Apple Inc.

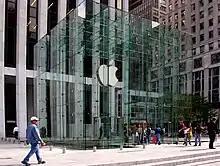
Apple Fifth Avenue is the flagship store in New York City.

During his keynote speech at the Macworld Expo on January 9, 2007, Jobs announced the renaming of Apple Computer, Inc. to Apple Inc., because the company had broadened its focus from computers to consumer electronics. This event also saw the announcement of the iPhone and the Apple TV. The company sold 270,000 first-generation iPhones during the first 30 hours of sales, and the device was called "a game changer for the industry".